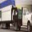
Label: truck